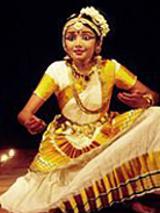
Dance form: mohiniyattam